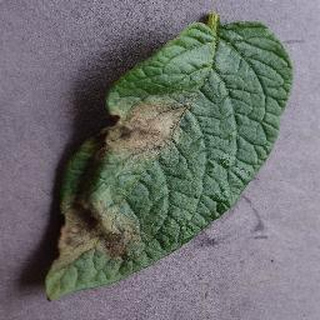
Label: potato_late_blight